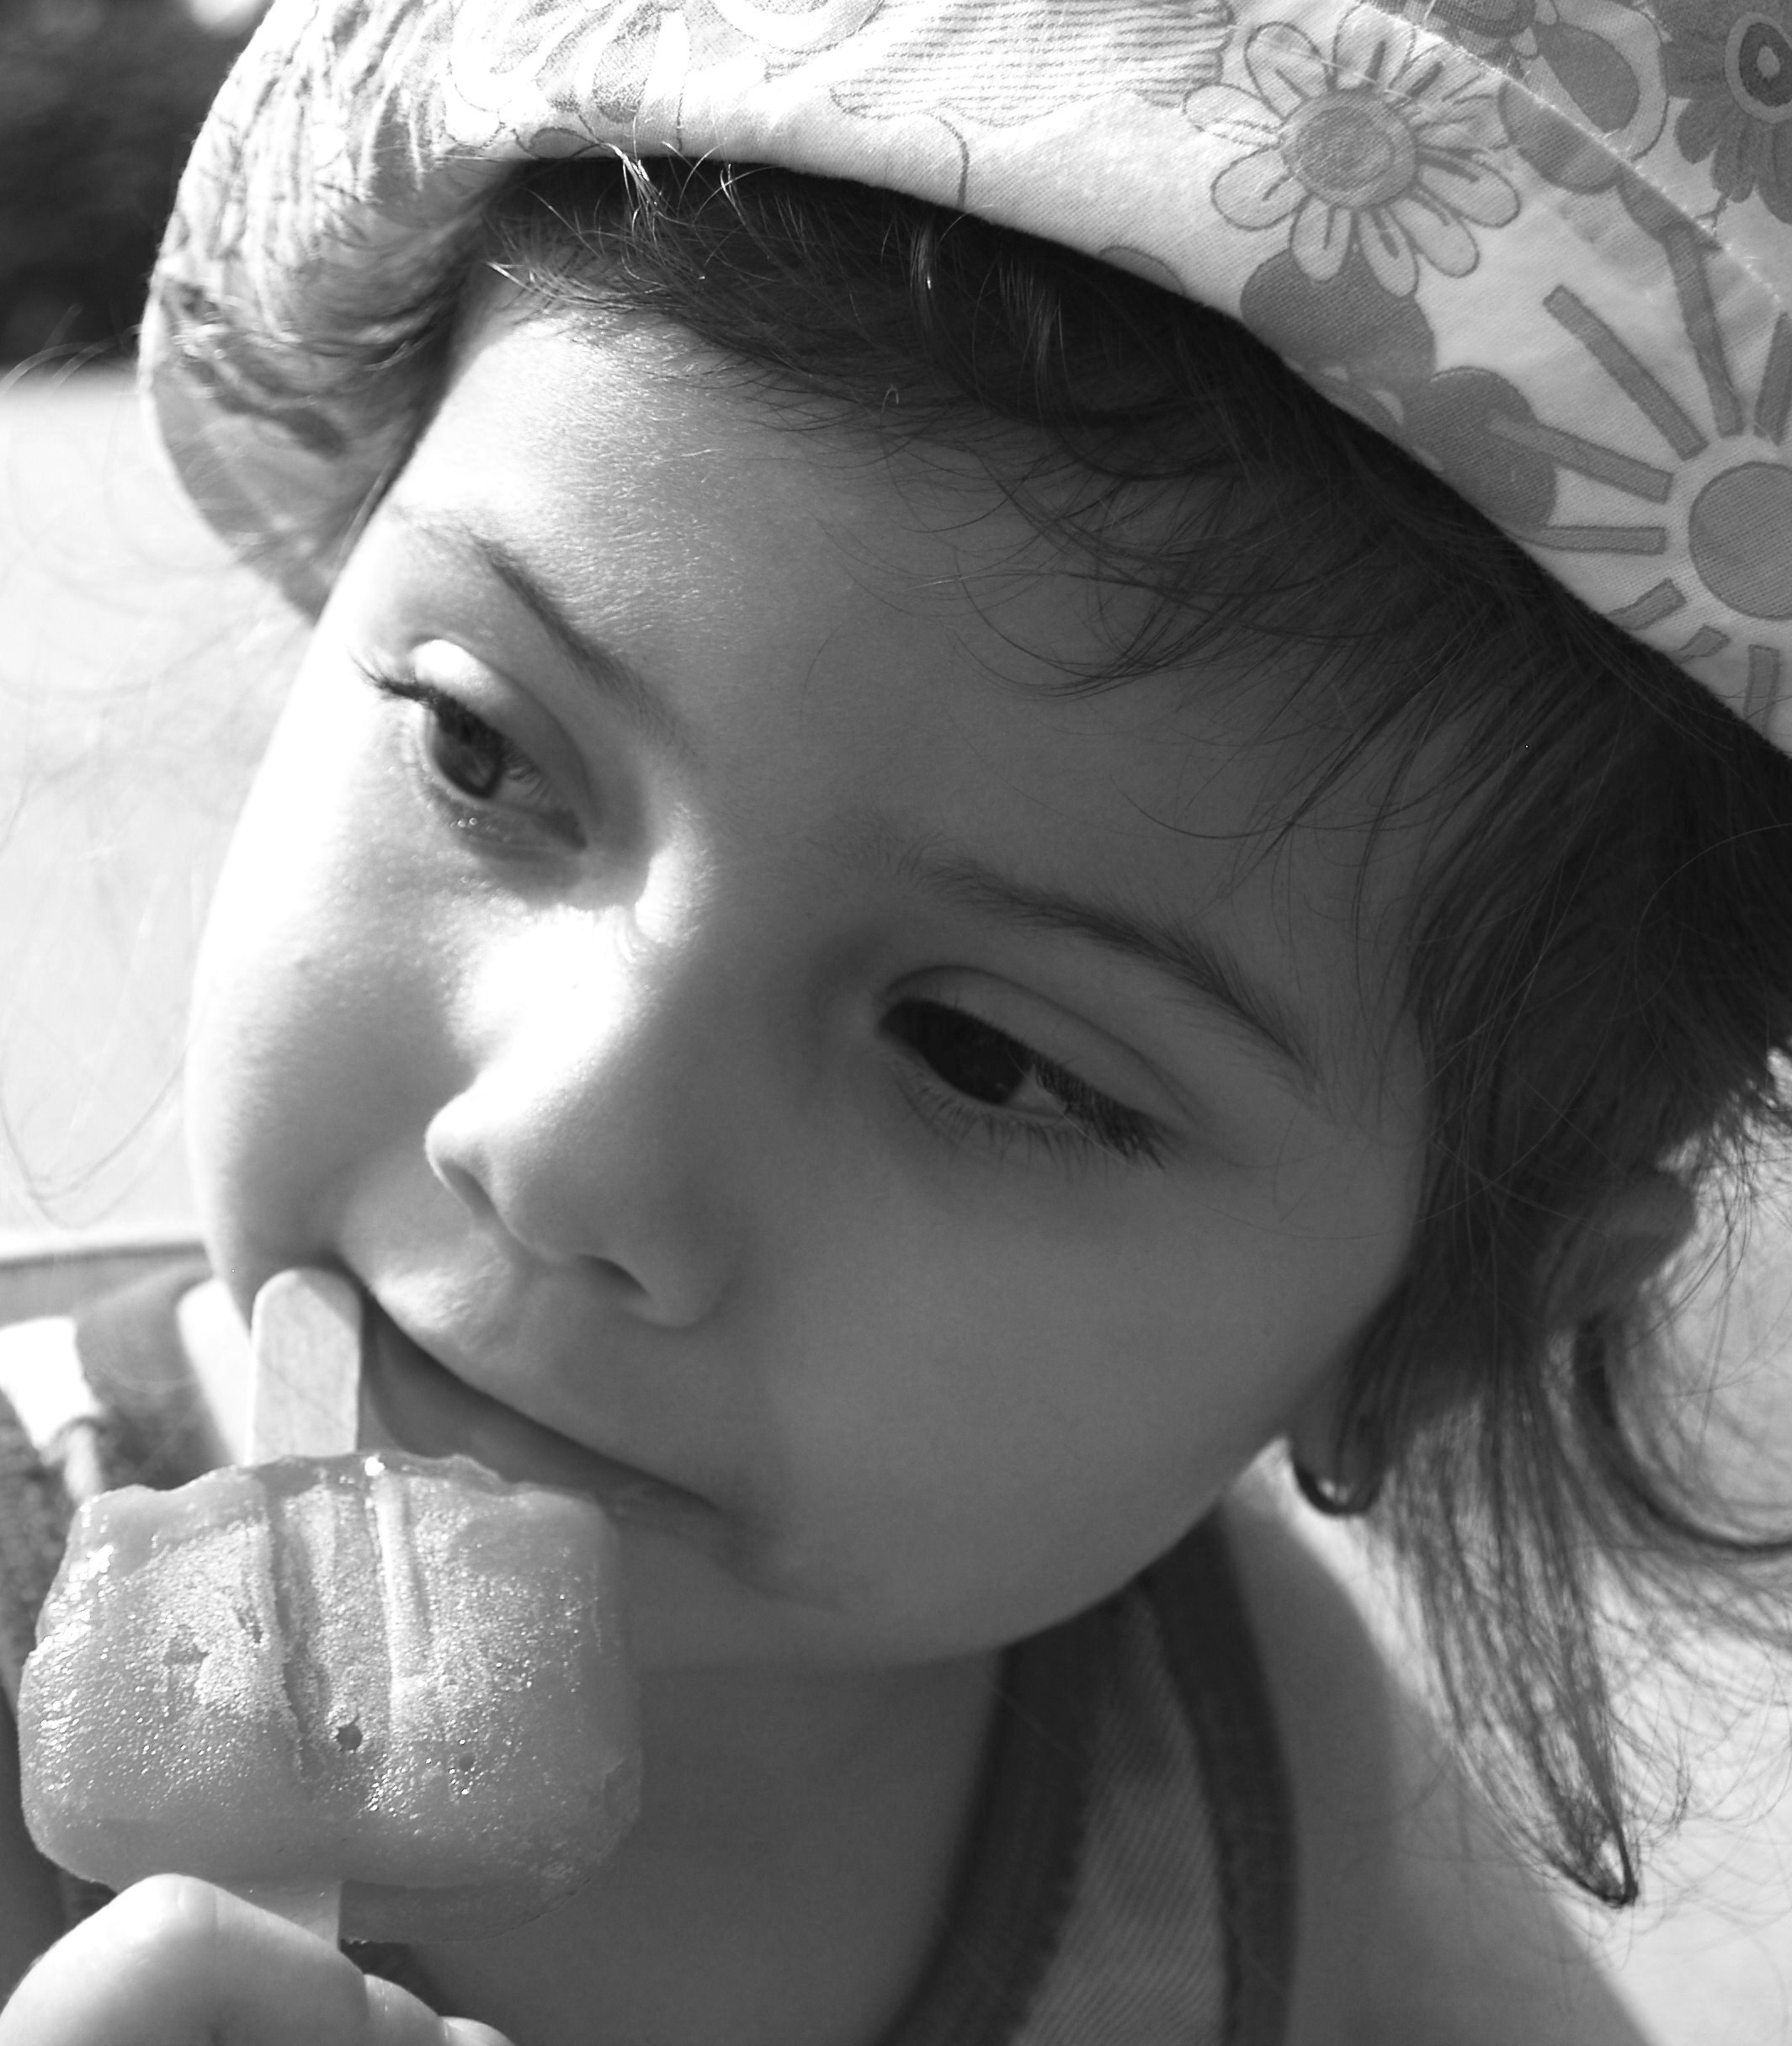
person, black and white, girl, white, photography, summer, portrait, model, child, black, monochrome, ice cream, facial expression, smile, close up, face, nose, infant, toddler, eye, head, skin, beauty, organ, pleasure, emotion, cooling, monochrome photography, portrait photography